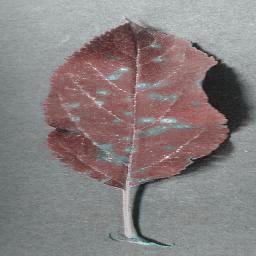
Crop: apple
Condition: cedar_rust